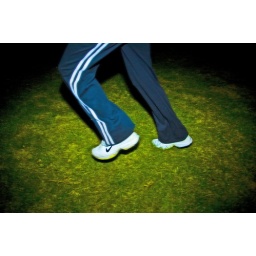
chick running on grass by andy fang